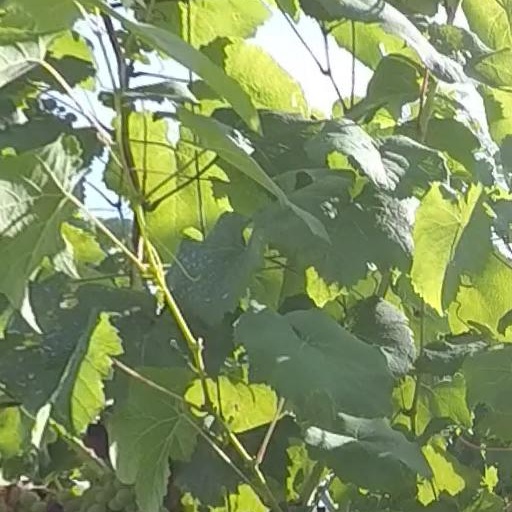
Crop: grape